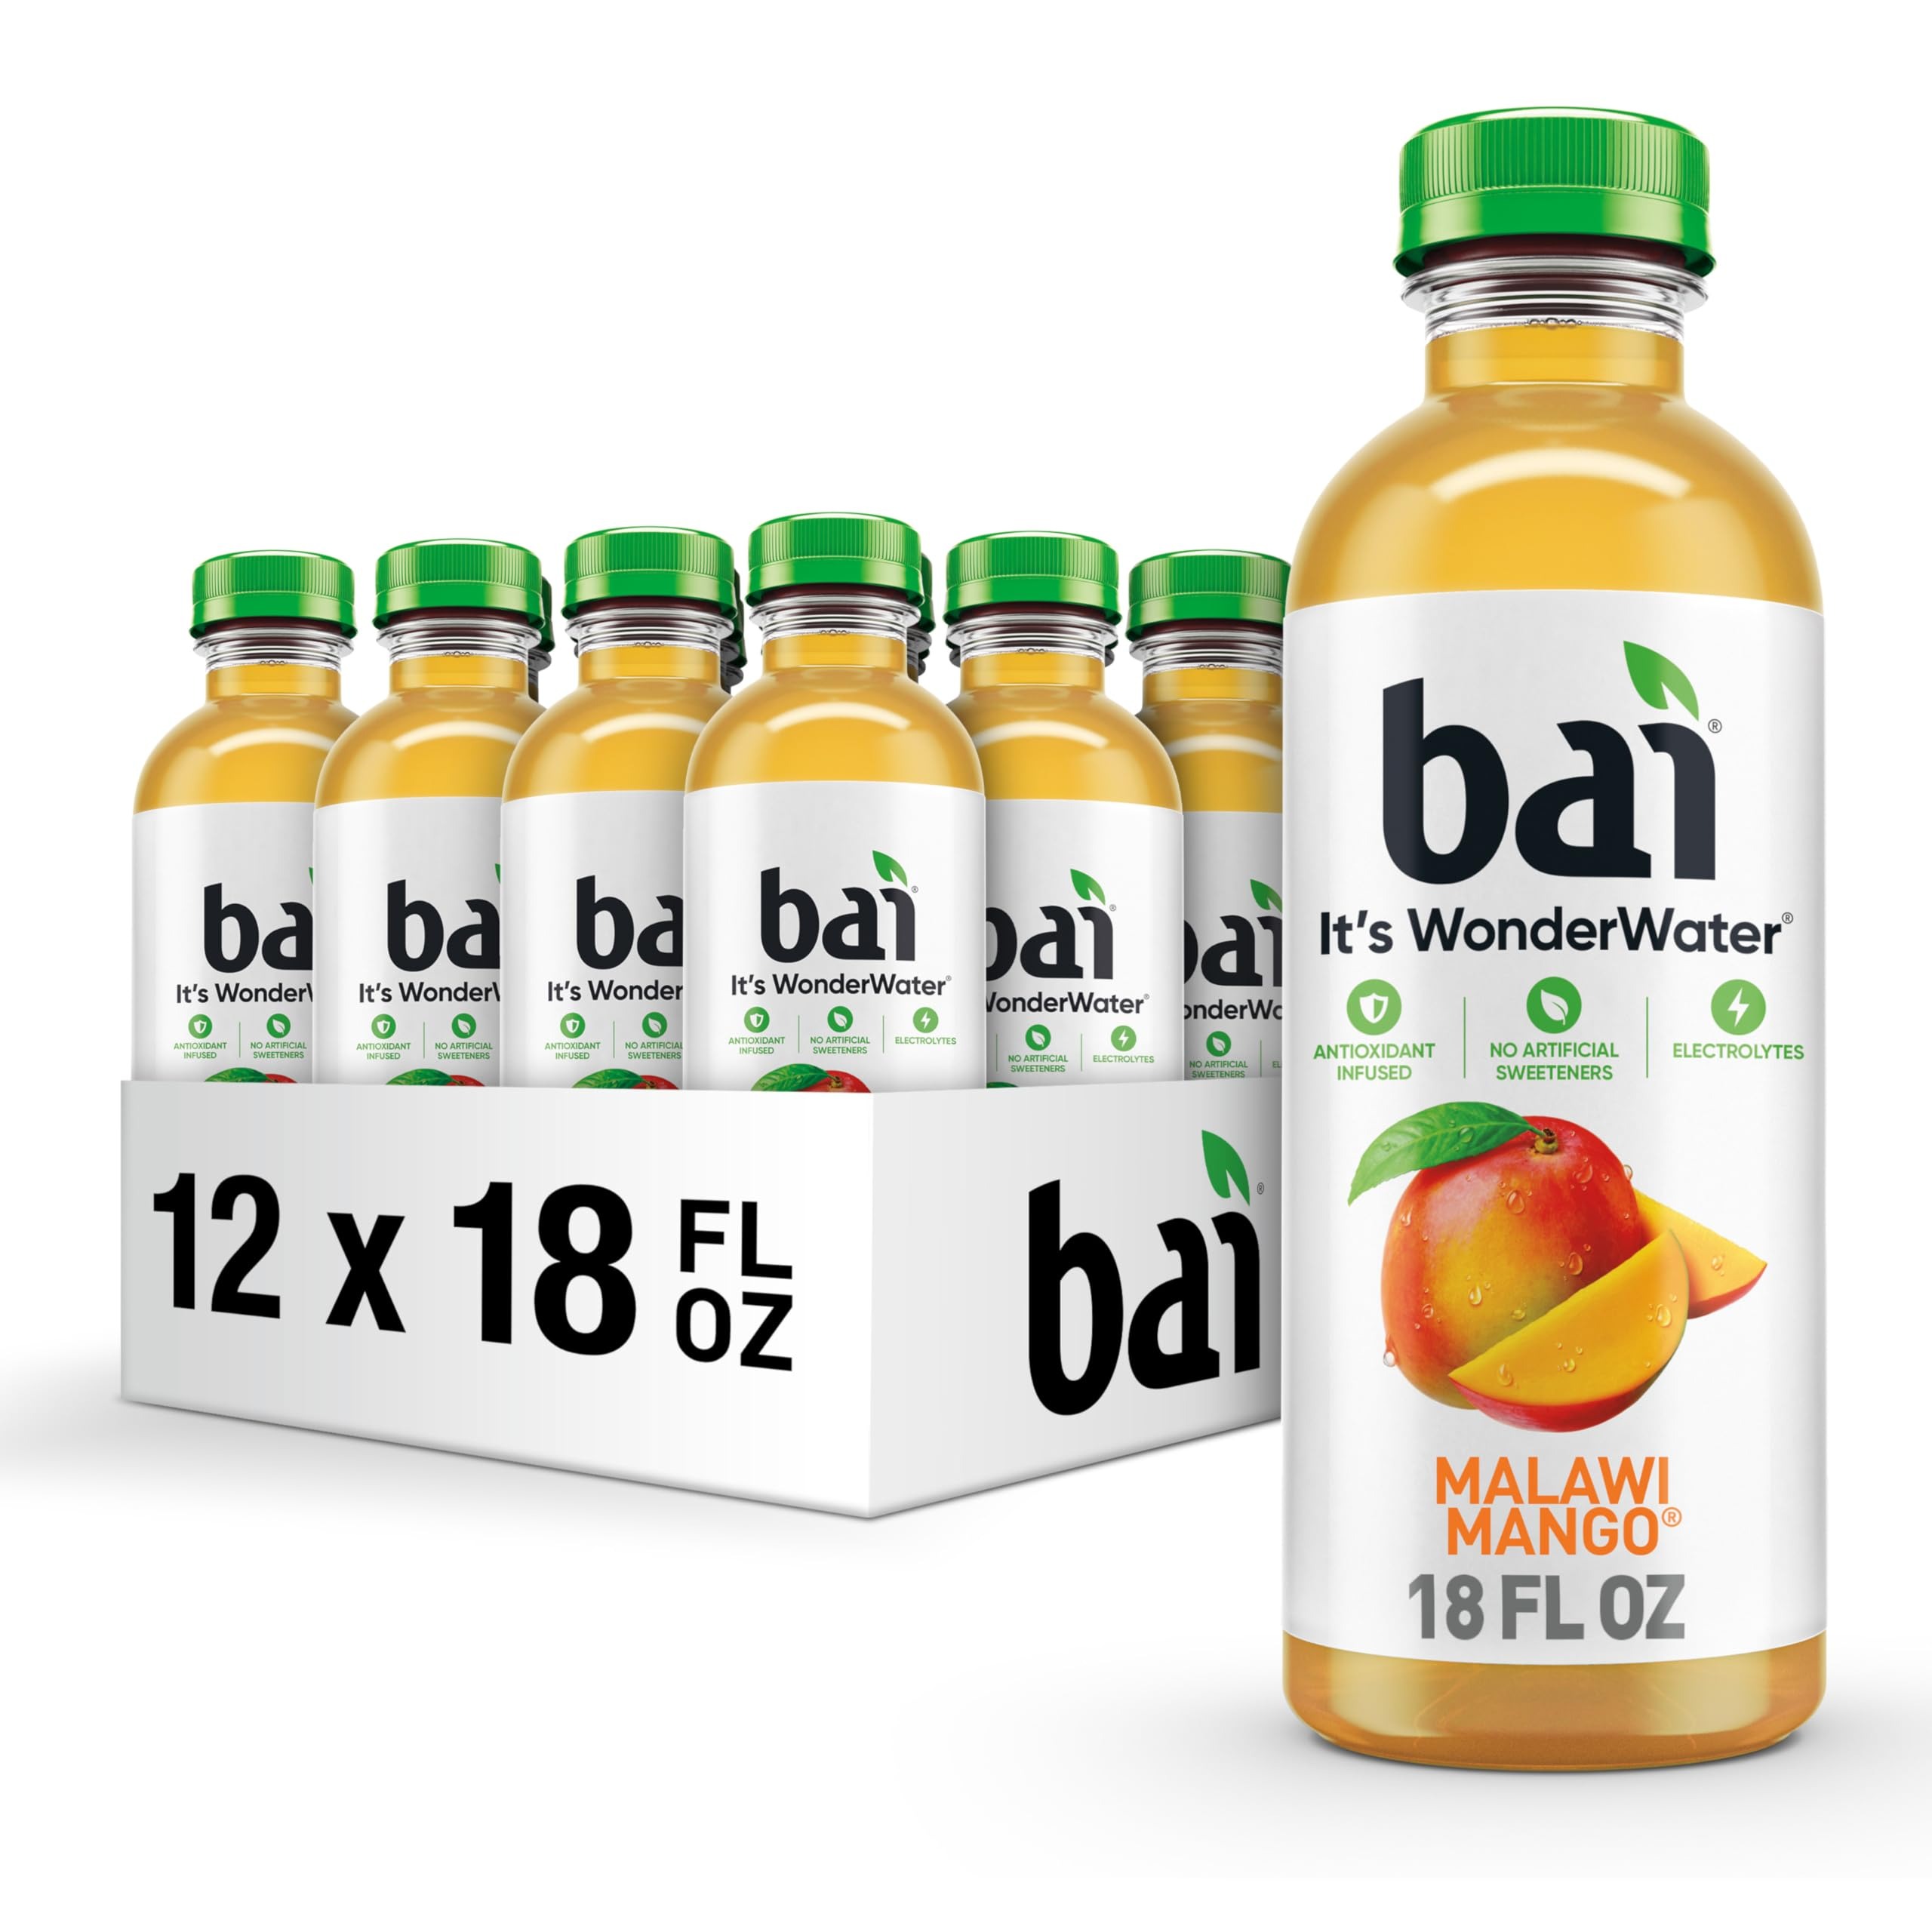
Item Name: Bai Antioxidant Infused Water Beverage, Malawi Mango, with Vitamin C and No Artificial Sweeteners, 18 Fluid Ounce Bottle, 12 Pack
Bullet Point 1: WONDERWATER: From exotic flavors to natural caffeine from tea extract, we’ve packed in so many benefits that it’s an exciting mystery how it all fits in a bottle. Bai, It’s WonderWater
Bullet Point 2: EXOTIC FRUIT FLAVORS: Bursting with mango fruit flavor, Malawi Mango Bai is made with bold fruit flavor, so you don’t have to sacrifice on taste
Bullet Point 3: NO ARTIFICIAL FLAVORS OR SWEETENERS: With no artificial flavors or sweeteners, Bai Bubbles delivers a refreshing, delicious flavor for those seeking better alternatives to beverages with high sugar and calories
Bullet Point 4: ANTIOXIDANT VITAMIN C or VITAMIN E: To help defend the body against potentially cell-damaging, unstable molecules known as free radicals
Bullet Point 5: CAFFEINE: infused with 55mg of plant-based caffeine from tea extract, about as much as a cup of tea
Value: 12.0
Unit: Count

Price: 32.98